Shahid Mallya

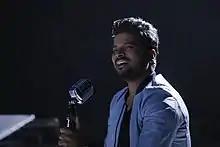
Shahid Mallya

Shahid Mallya is an Indian playback singer who has sung in various films. He prominently sings Hindi, Punjabi and Telugu songs